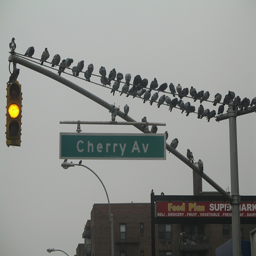
A flock of birds sitting on top of a traffic light.
A bunch of birds perched above a sign on the street.
A large flock of birds are asleep on the electrical wires
the birds are sitting on the traffic light.
LOTS OF BIRDS SITTING ON THE WIRES ON CHERRY AVE AT THE LIGHT